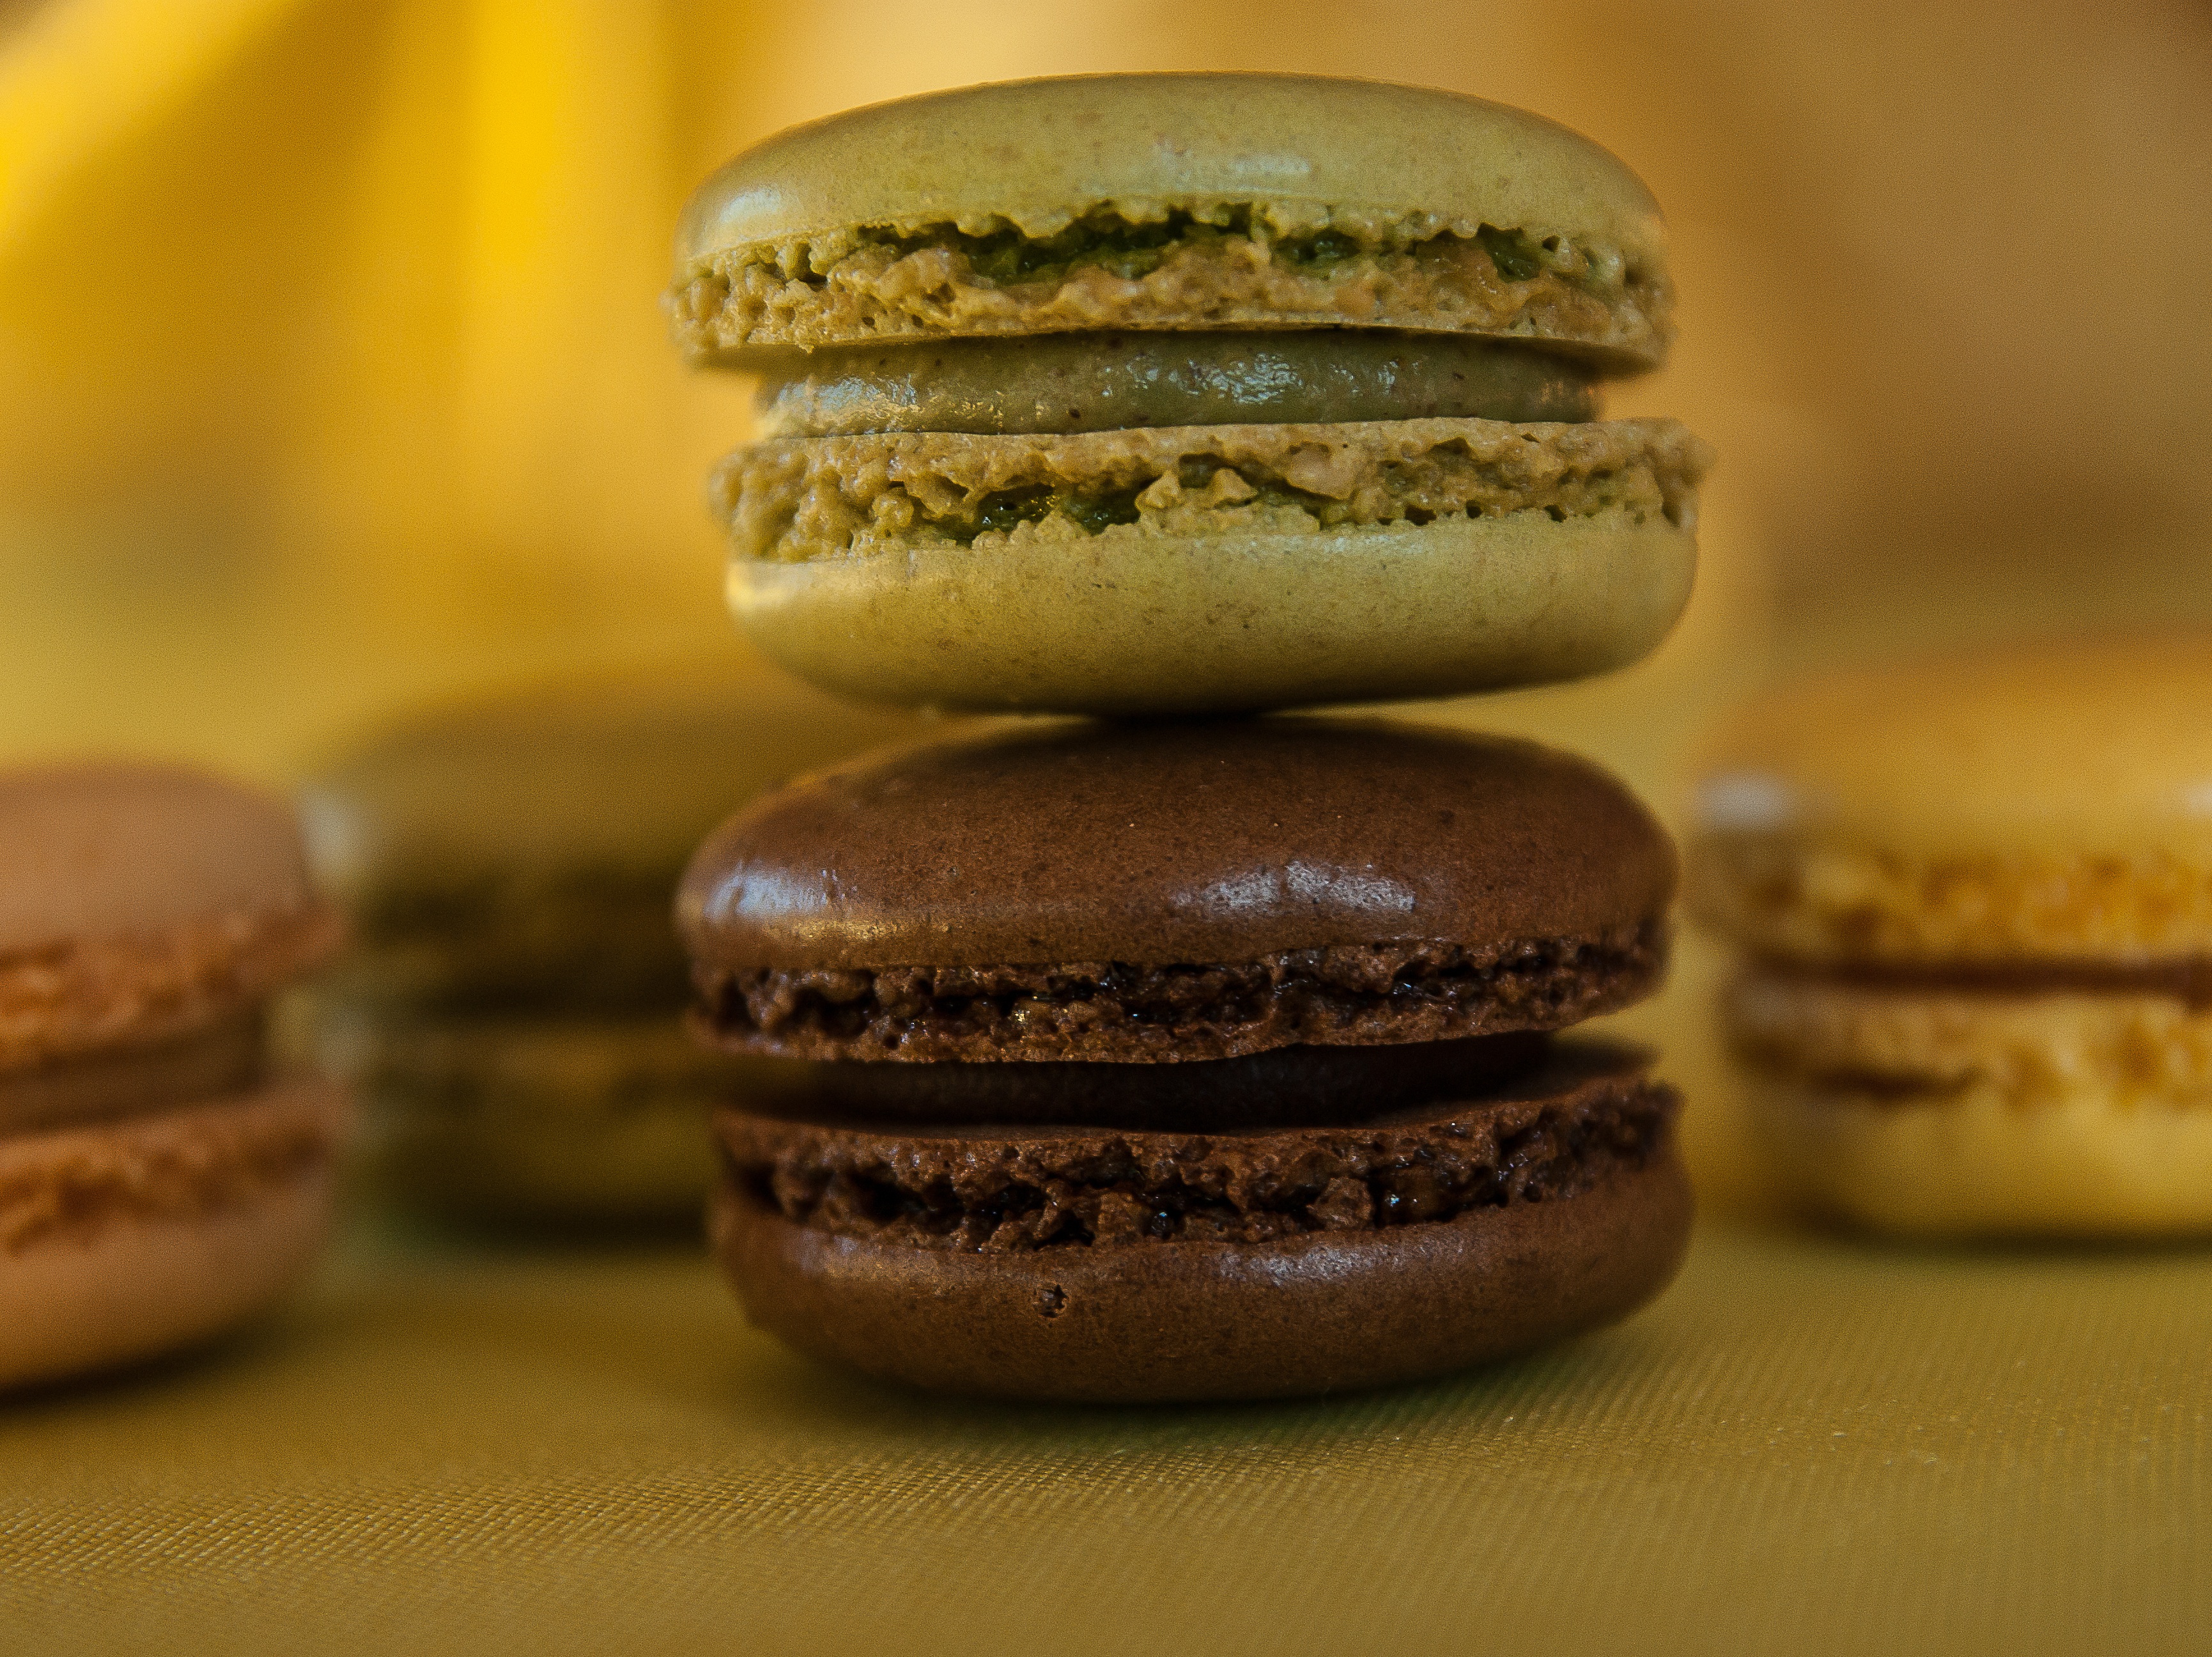
food, chocolate, baking, macaroon, dessert, pastry, sweetness, cakes, macro photography, flavor, biscuits, macaroons, chocolate sandwich